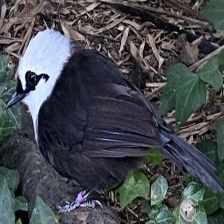
Species: SAMATRAN THRUSH
Scientific name: MYOPHONUS CASTANEUS